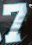
Number: 7